San Francisco Seals (PCL)

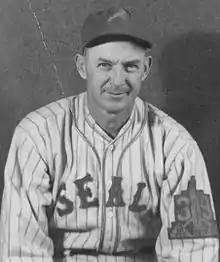
Pitcher Sam Gibson in a Seals uniform, c. 1939

In 1945, a controlling interest in the team was purchased by businessman Paul Fagan, with the stated intention of bringing Major League Baseball to the west coast by having the Pacific Coast League becoming the nation's third major league. He spent thousands of dollars upgrading Seals Stadium to perceived major league standards. He hired former major league player Lefty O'Doul, a native San Franciscan and fan favorite, as manager. Though the Seals won the pennant in 1946, subsequent teams under Fagan's watch did not fare as well, typically finishing in the second division. Rival clubs did not buy into Fagan's major league ambitions. Rather, they established working agreements with major league teams, and fared better than did the independent Seals.